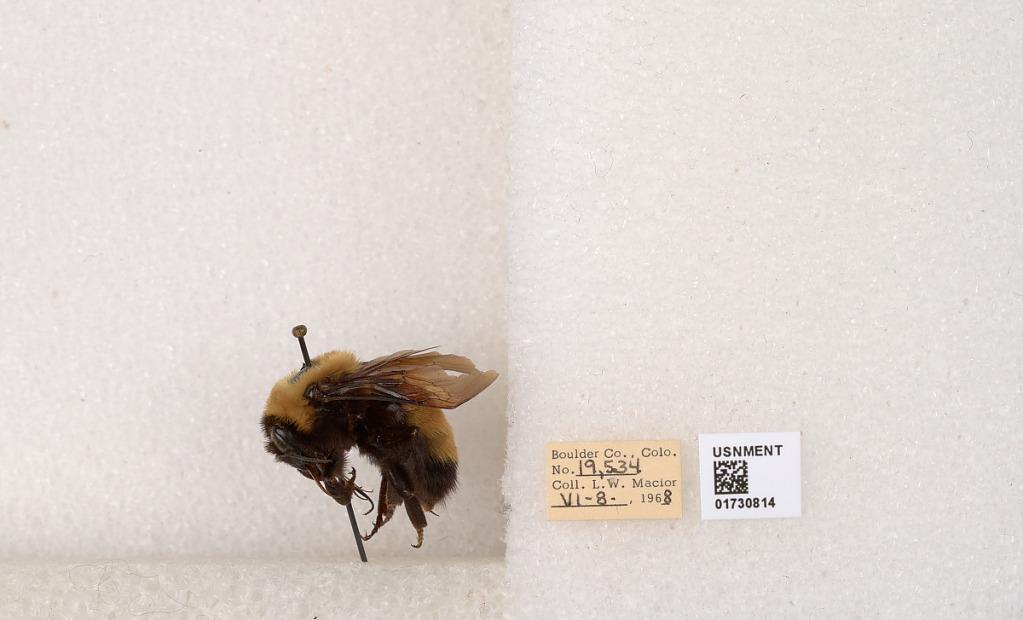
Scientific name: Bombus (Bombus) nevadensis Cresson
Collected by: L. Macior
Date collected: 1968-6-8
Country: United States
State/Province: Colorado
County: Boulder
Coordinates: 40.0925, -105.358